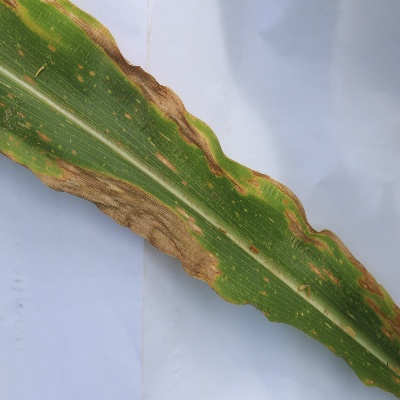
Crop: Maize
Condition: leaf blight